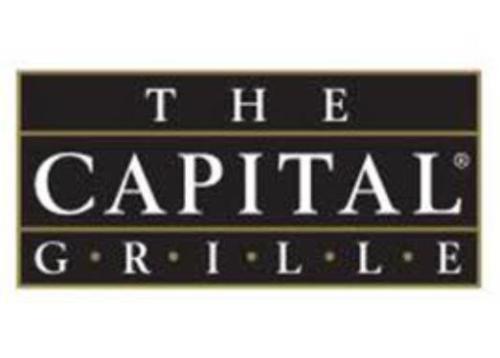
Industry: Food